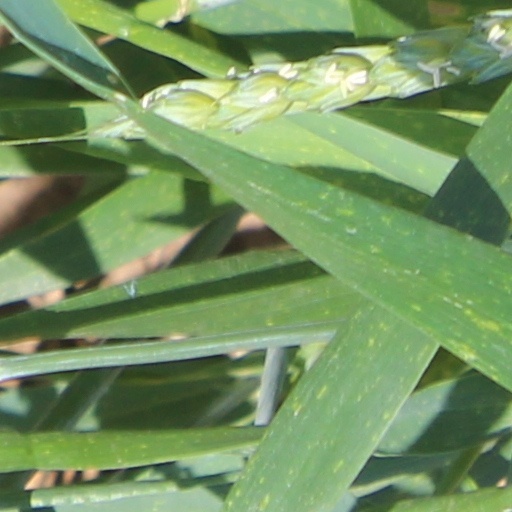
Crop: wheat